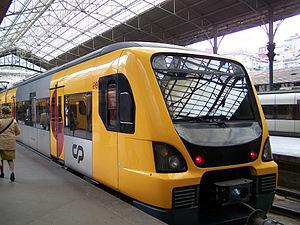
La série 3400 est une série de automotrices électriques de la compagnie Comboios de Portugal, construite par Bombardier et Siemens.